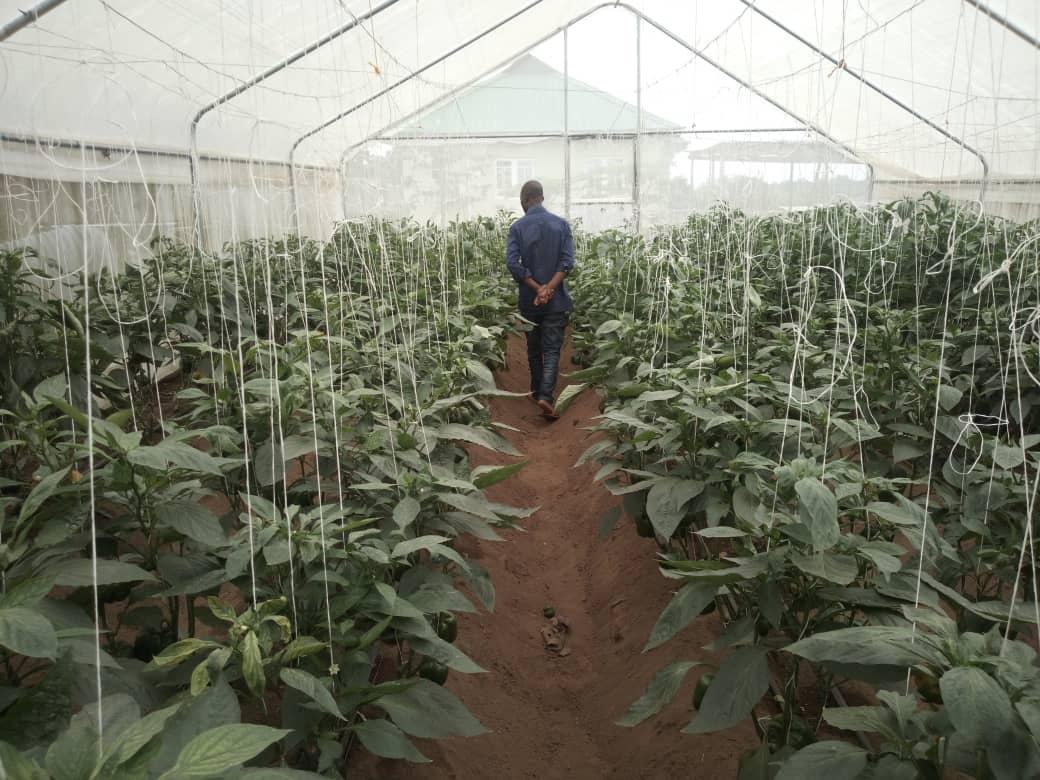
Nyumba ya kilimo, inayodhibiti viwango vya maji, joto pamoja na mwanga ili kupata mazao yaliyo bora, ikiwa na mimea mbalimbali imepandwa, katikati pakiwa na njia.